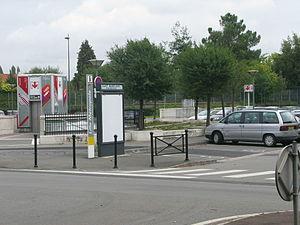
Extérieur du métro Jean Jaurès, ligne 2, Villeneuve d'Ascq.
La station Jean-Jaurès est une station de la ligne 2 du métro de Lille Métropole, située à Villeneuve-d'Ascq, dans le quartier du Sart-Babylone. Inaugurée le 18 août 1999, la station permet de desservir le château du Sart et son golf.
Sart-Babylone est un quartier de la ville de Villeneuve-d'Ascq dans le département du Nord.